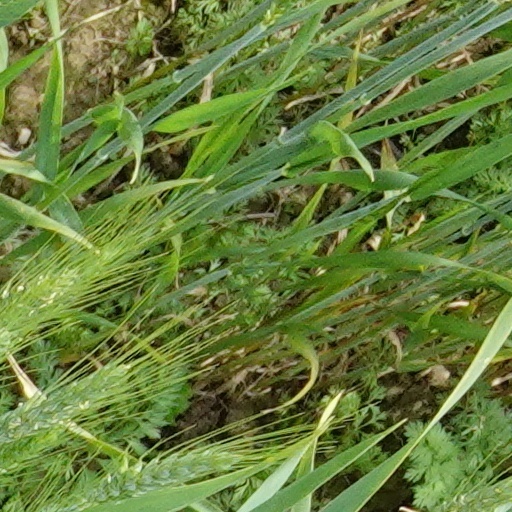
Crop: wheat